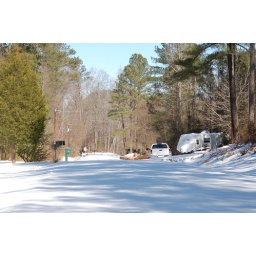
The street in front of the house